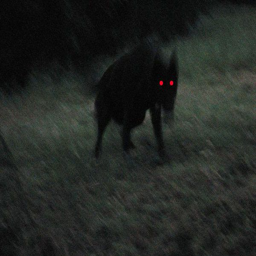
person is one of the world 's scary creatures that may actually exist .